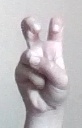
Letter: toot